Angkor Golf Resort

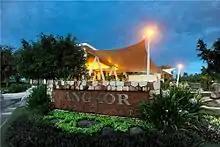
Club House in Angkor Golf Resort

Angkor Golf Resort is an 18-hole golf course located in Siem Reap province, Cambodia. Siem Reap, a resort town in northwestern Cambodia, is the gateway to the ruins of Angkor, the seat of the Khmer kingdom from the 9th–15th centuries.